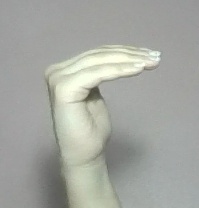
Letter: haa